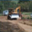
Label: tractor